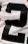
Number: 2